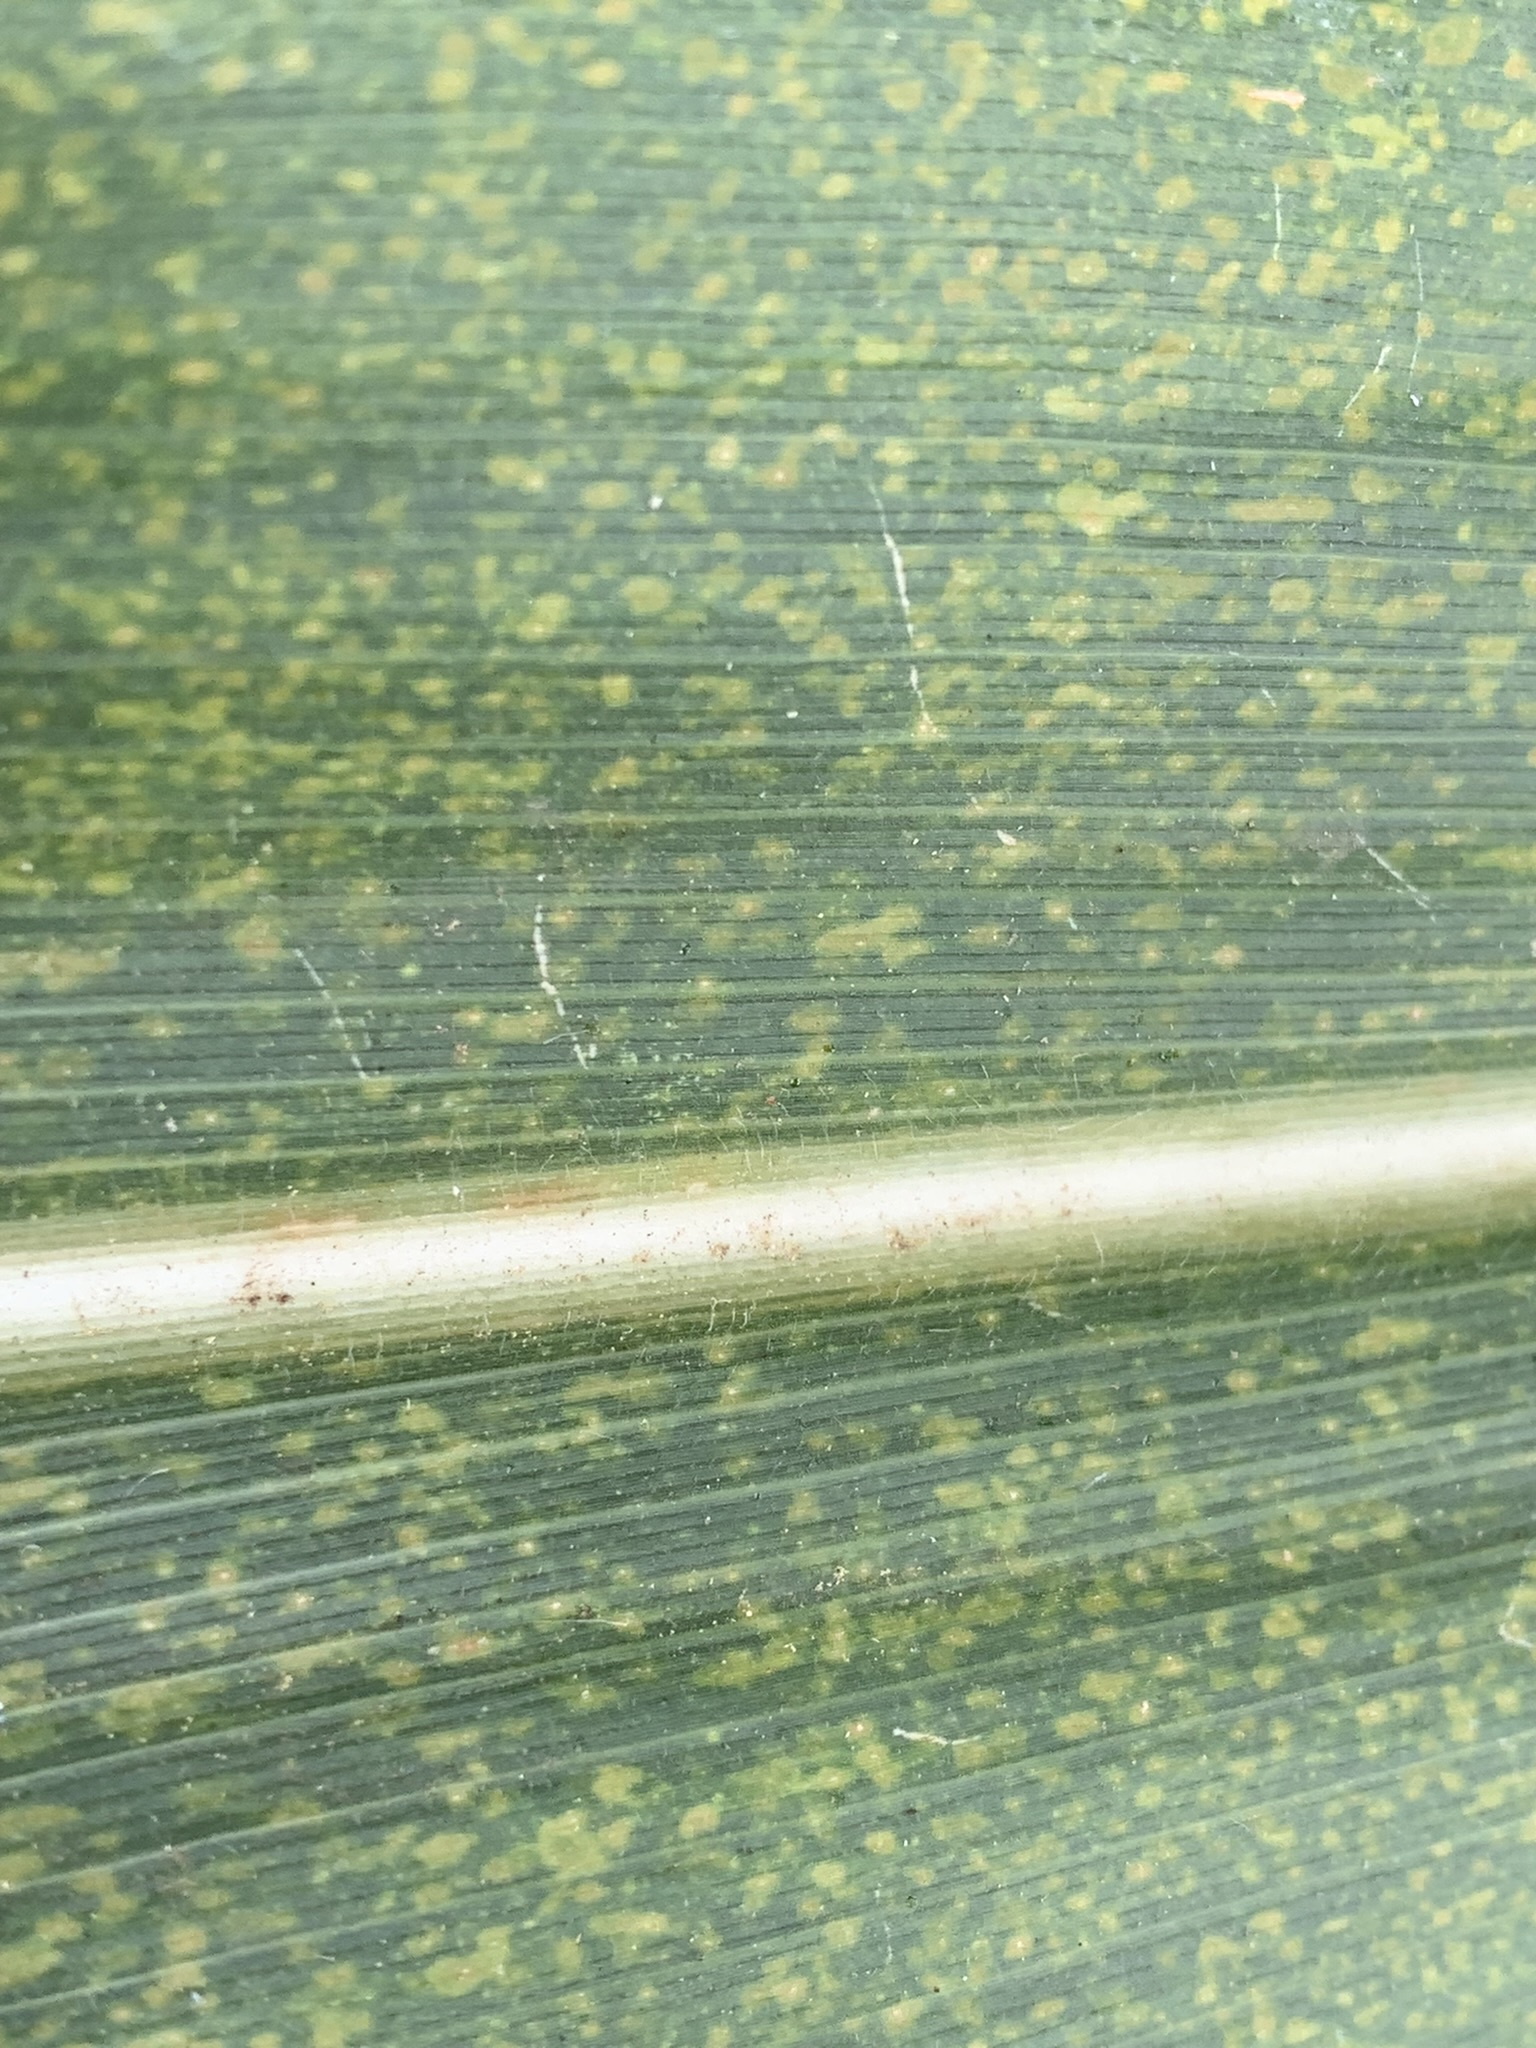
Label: MLN